Mexico–Serbia relations

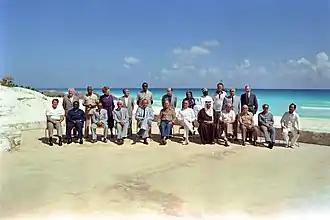
President of Mexico, José López Portillo, and President of Yugoslavia, Sergej Kraigher, North–South Summit in Cancún, 1981

Agreements between Mexico and Yugoslavia are being carried forward into agreements between Mexico and Serbia. Both nations signed several bilateral agreements such as an Agreement on trade relations (1950); Agreement cultural exchanges (1960); Agreement on Scientific and Technical Cooperation (1974); Memorandum of understanding establishing a mechanism for consultation on matters of mutual interest (2002); Agreement for the abolition of visas on diplomatic and official passports (2003); and an Agreement on Educational, Cultural and Sports Cooperation (2020).